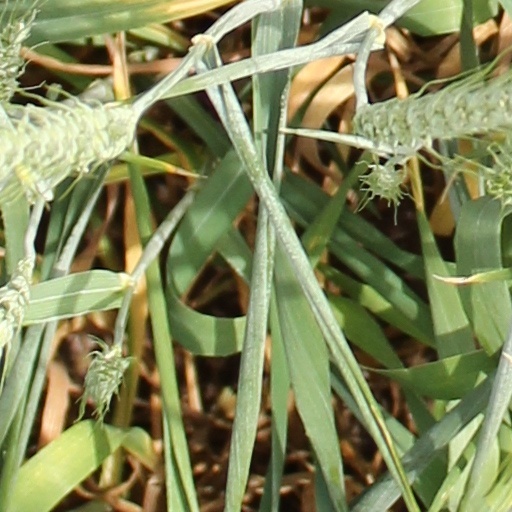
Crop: wheat